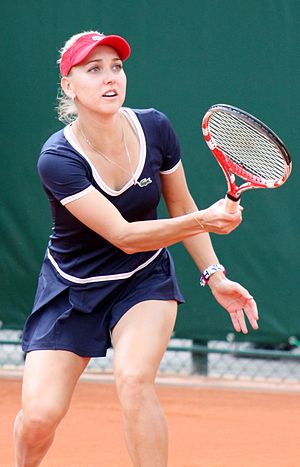
Jelena Vesnina
Jelena Sergejevna Vesnina er en professionel tennisspiller fra Rusland.